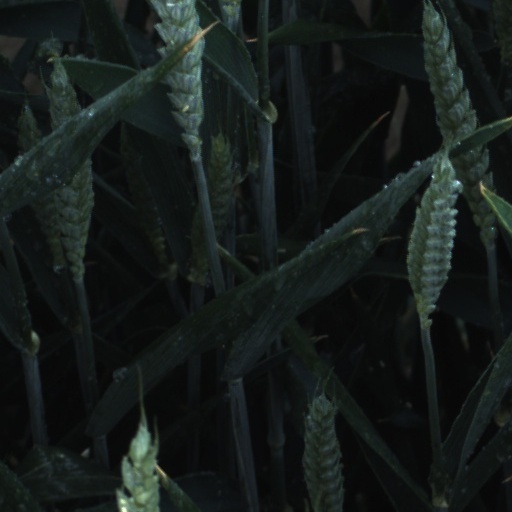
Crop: wheat